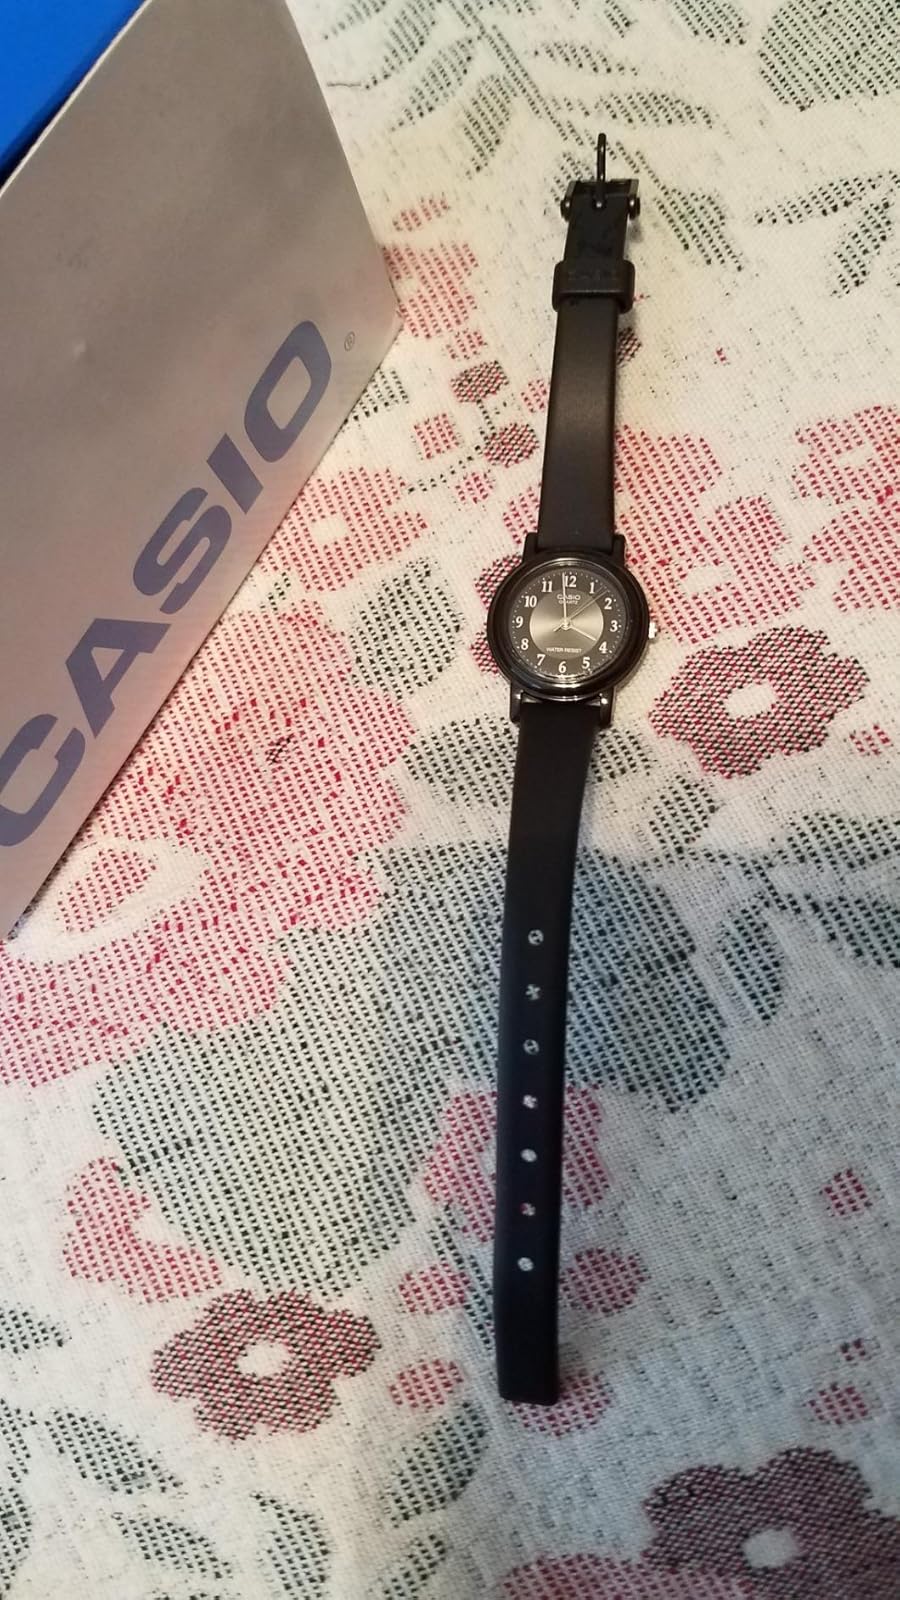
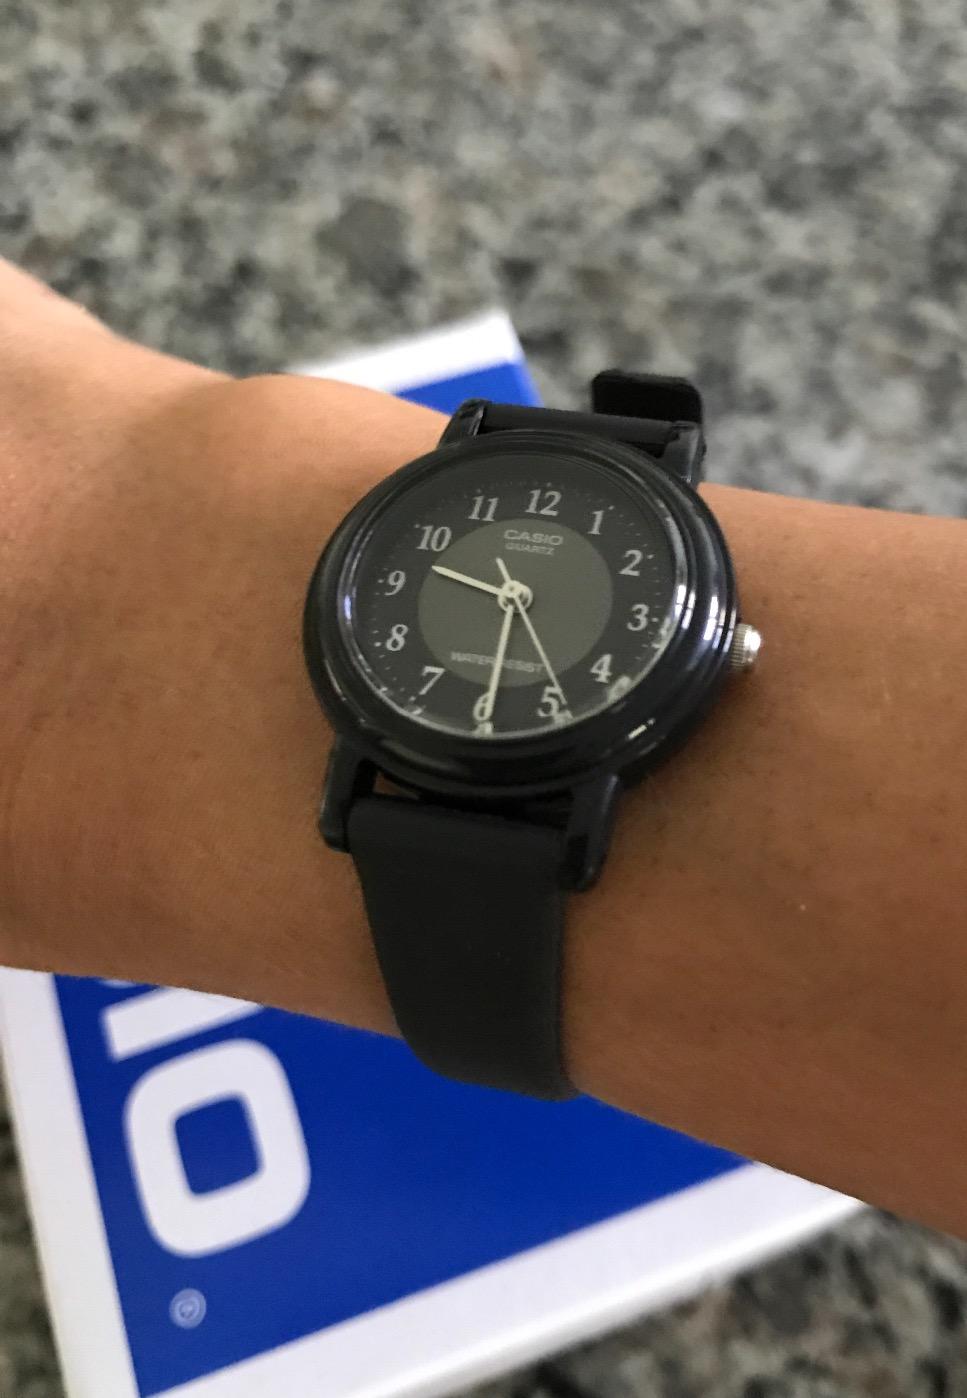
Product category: accessories_watch
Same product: yes